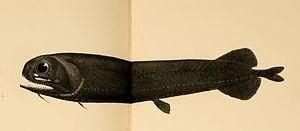
En ichtyologie, le nom vernaculaire poisson-dragon désigne plusieurs espèces de poissons de l'ordre des Stomiiformes, se trouvant dans les eaux profondes de la zone mésopélagique.
Pachystomias microdon est une espèce de poissons vivant dans les eaux profondes de la zone bathypélagique, entre 660 et 4 000 m de profondeur. C'est l'unique espèce du genre Pachystomias.
Photichthyoidei est un sous-ordre de poissons du super-ordre des téléostéens.